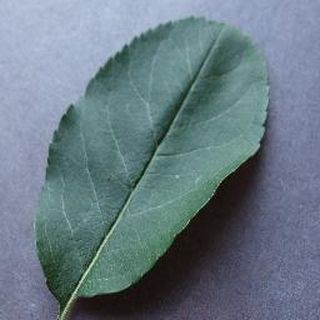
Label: healthy_apple